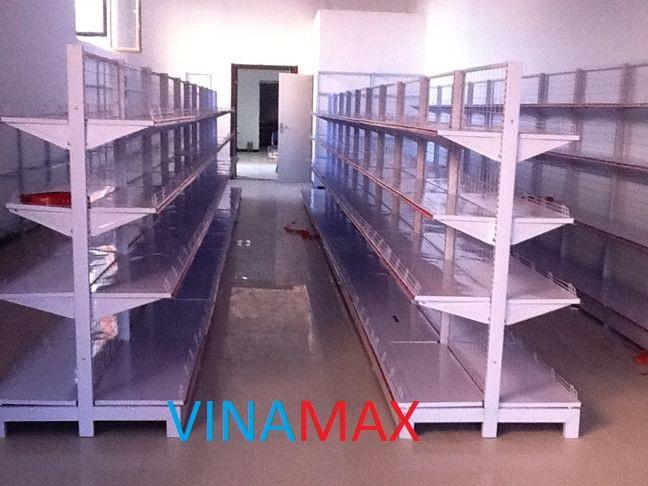
các những kệ hàng trống xuất hiện trong khung hình này